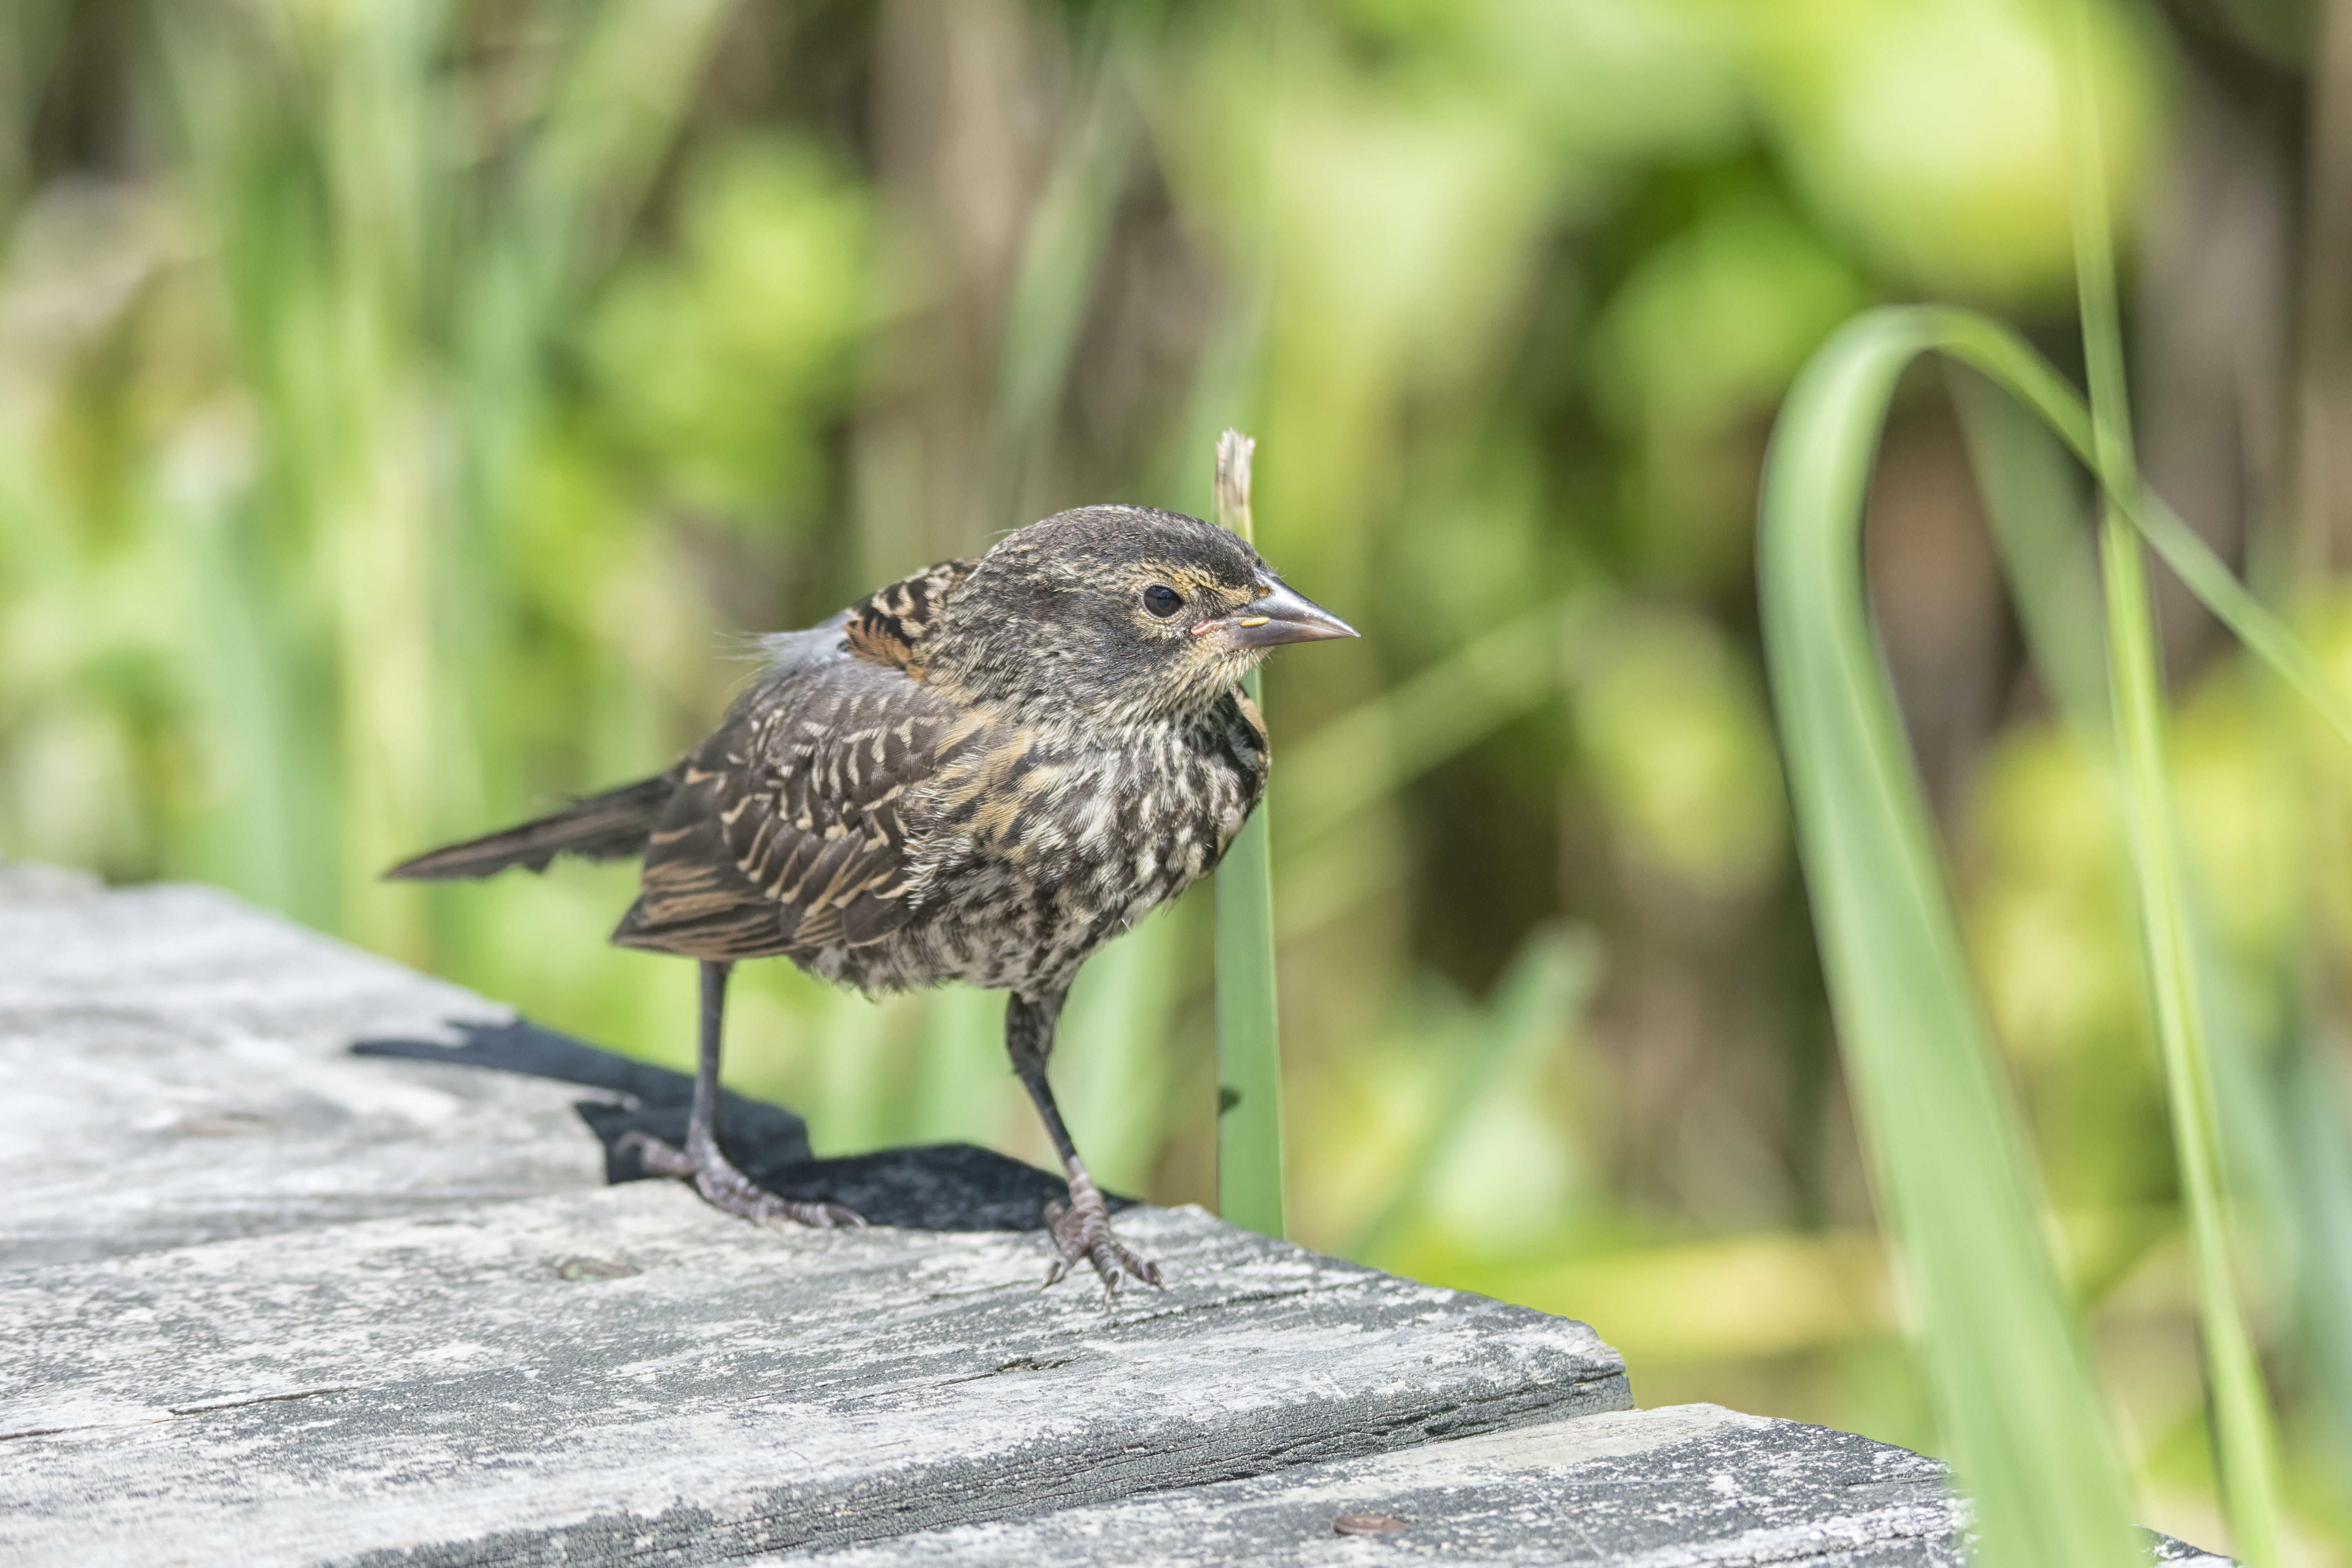
nature, branch, bird, wildlife, red, beak, winged, fauna, canada, a, vertebrate, sparrow, quebec, blackbird, shorebird, sherbrooke, oiseau, carouge, paulettes, wren, old world flycatcher, perching bird